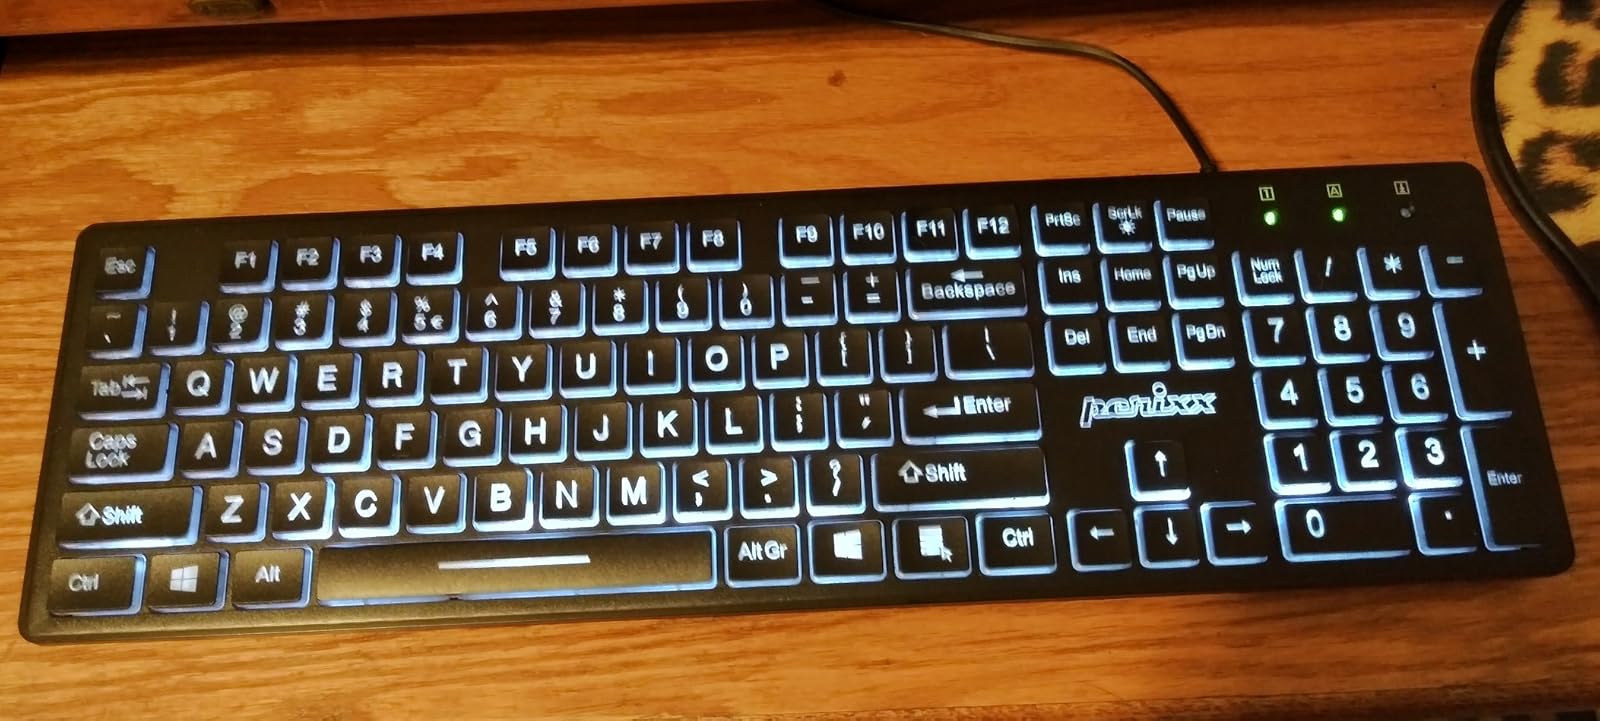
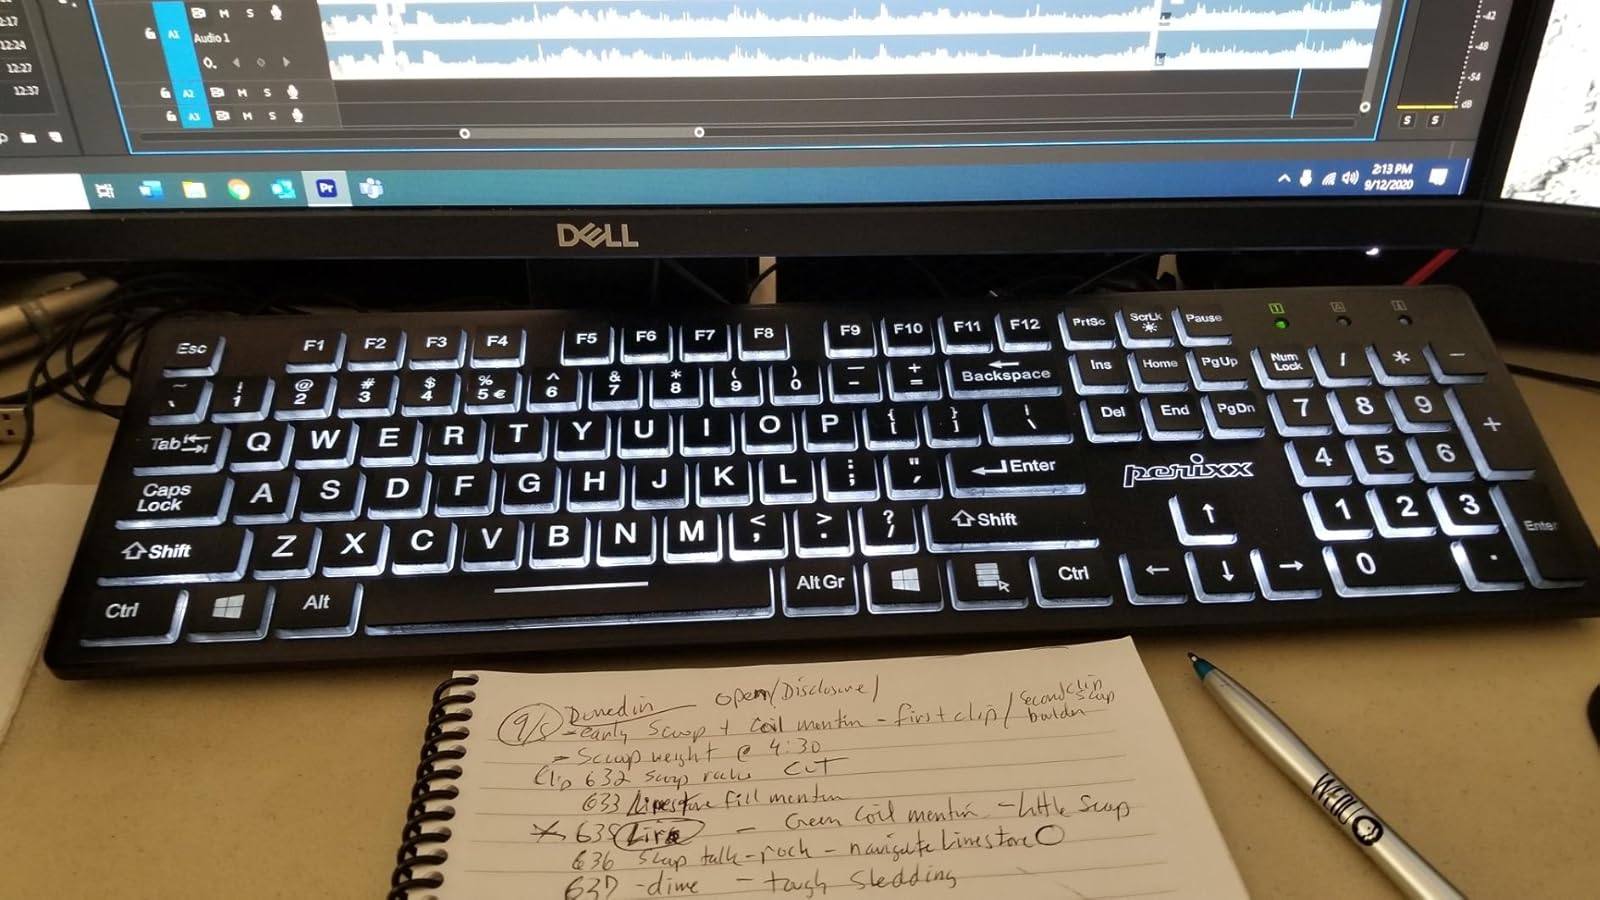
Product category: keyboard
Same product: yes